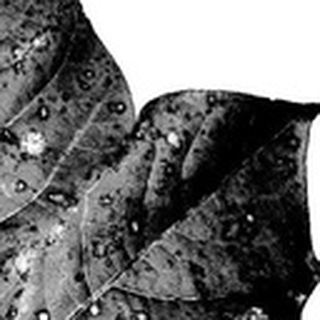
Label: cotton_target_spot